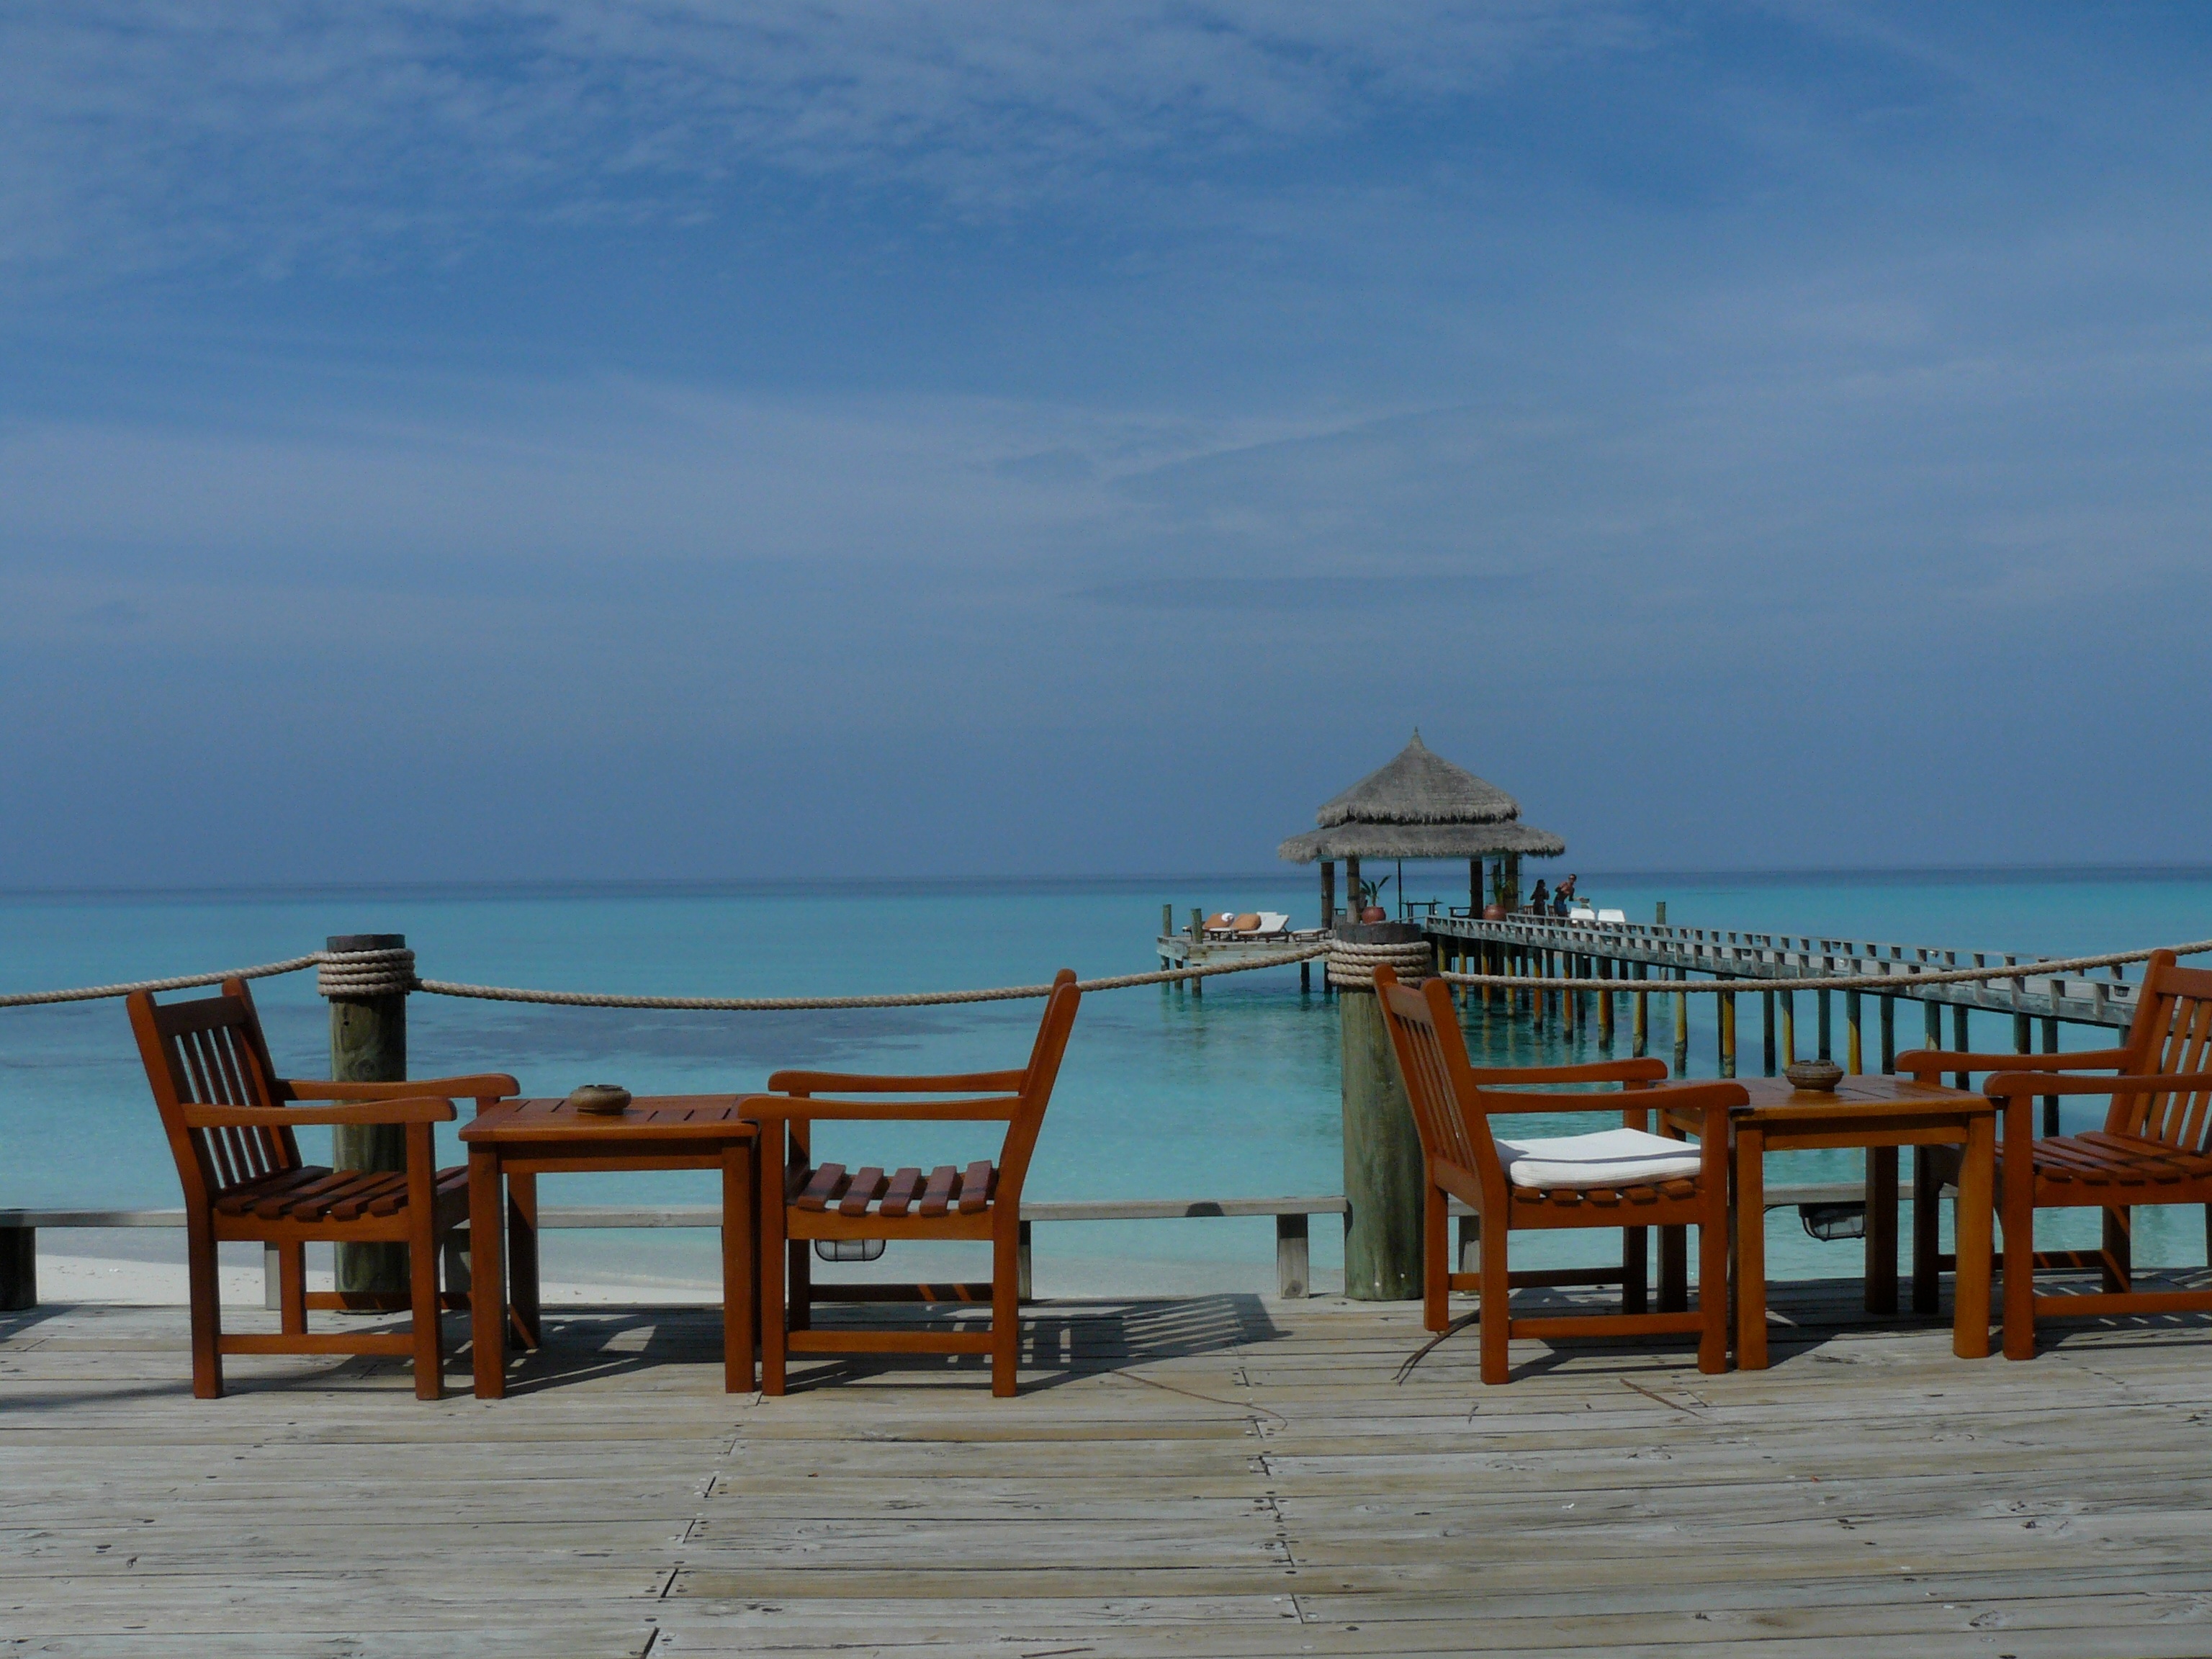
beach, sea, coast, ocean, dock, boardwalk, shore, pier, walkway, vacation, bay, body of water, resort, estate, caribbean